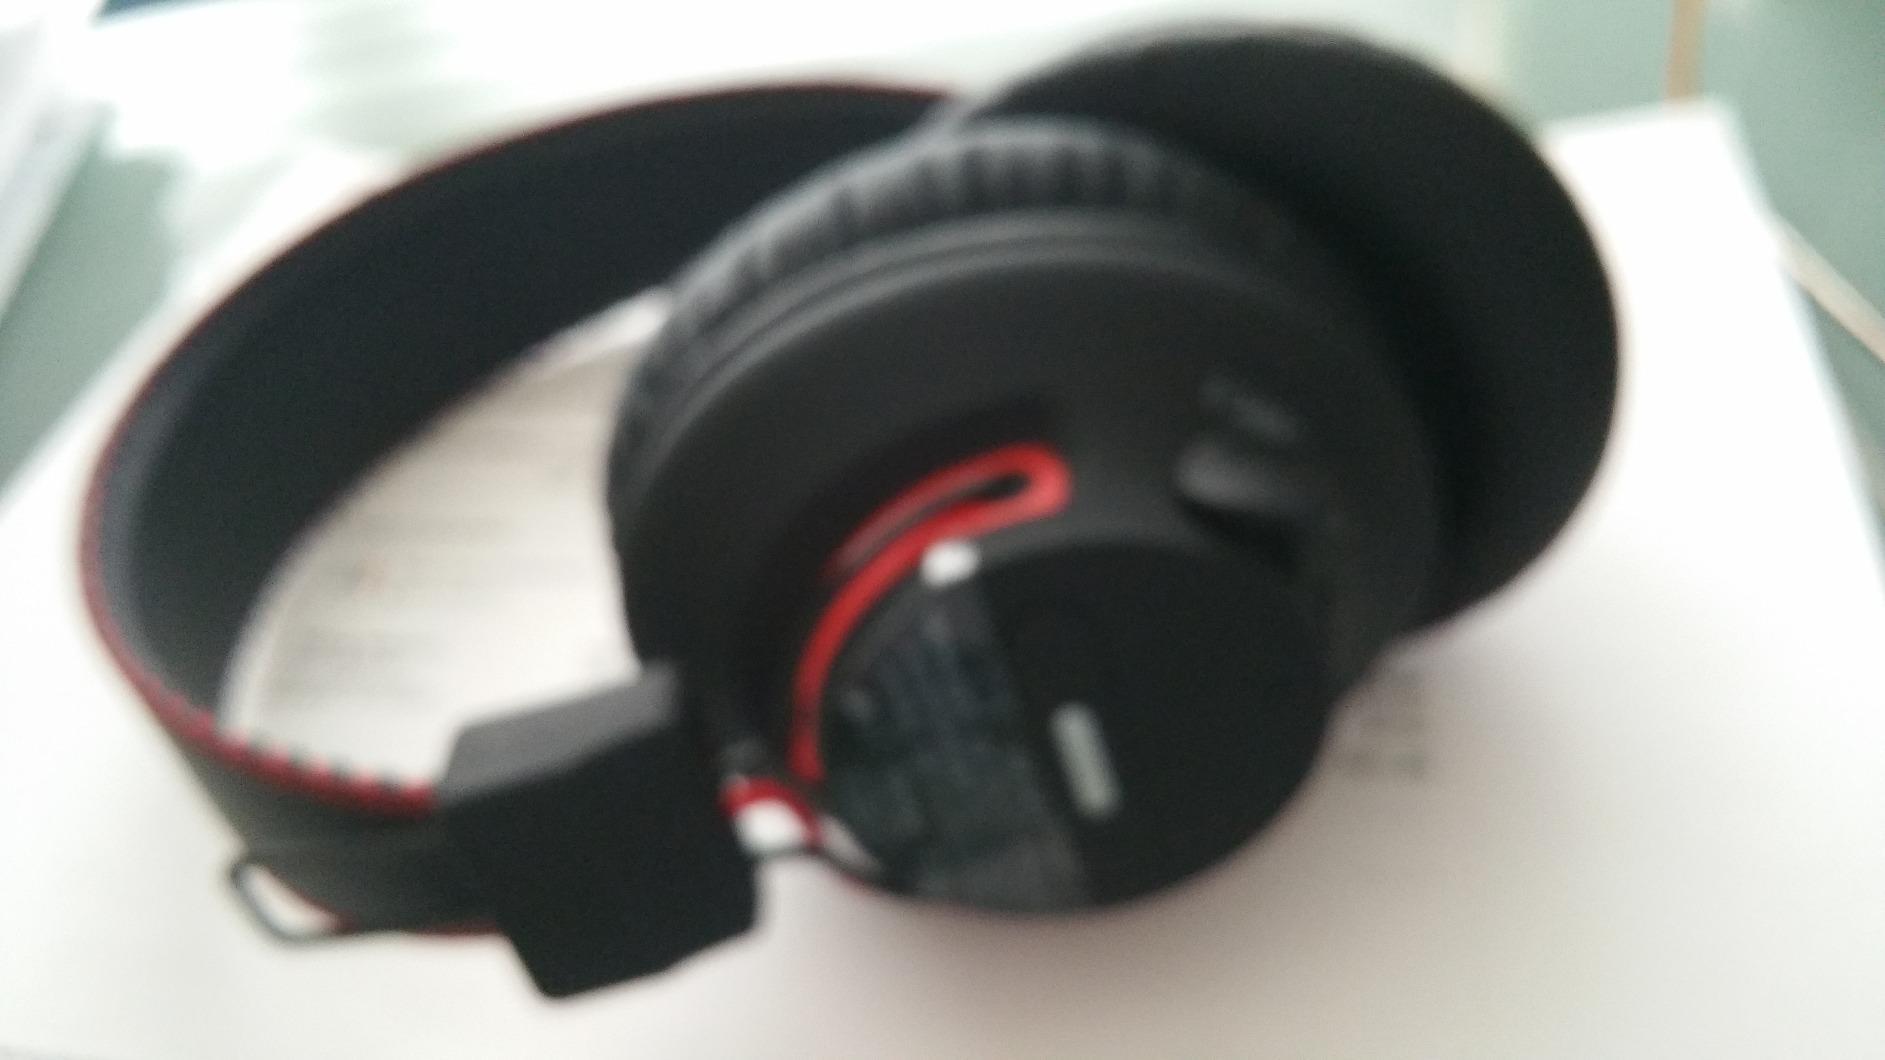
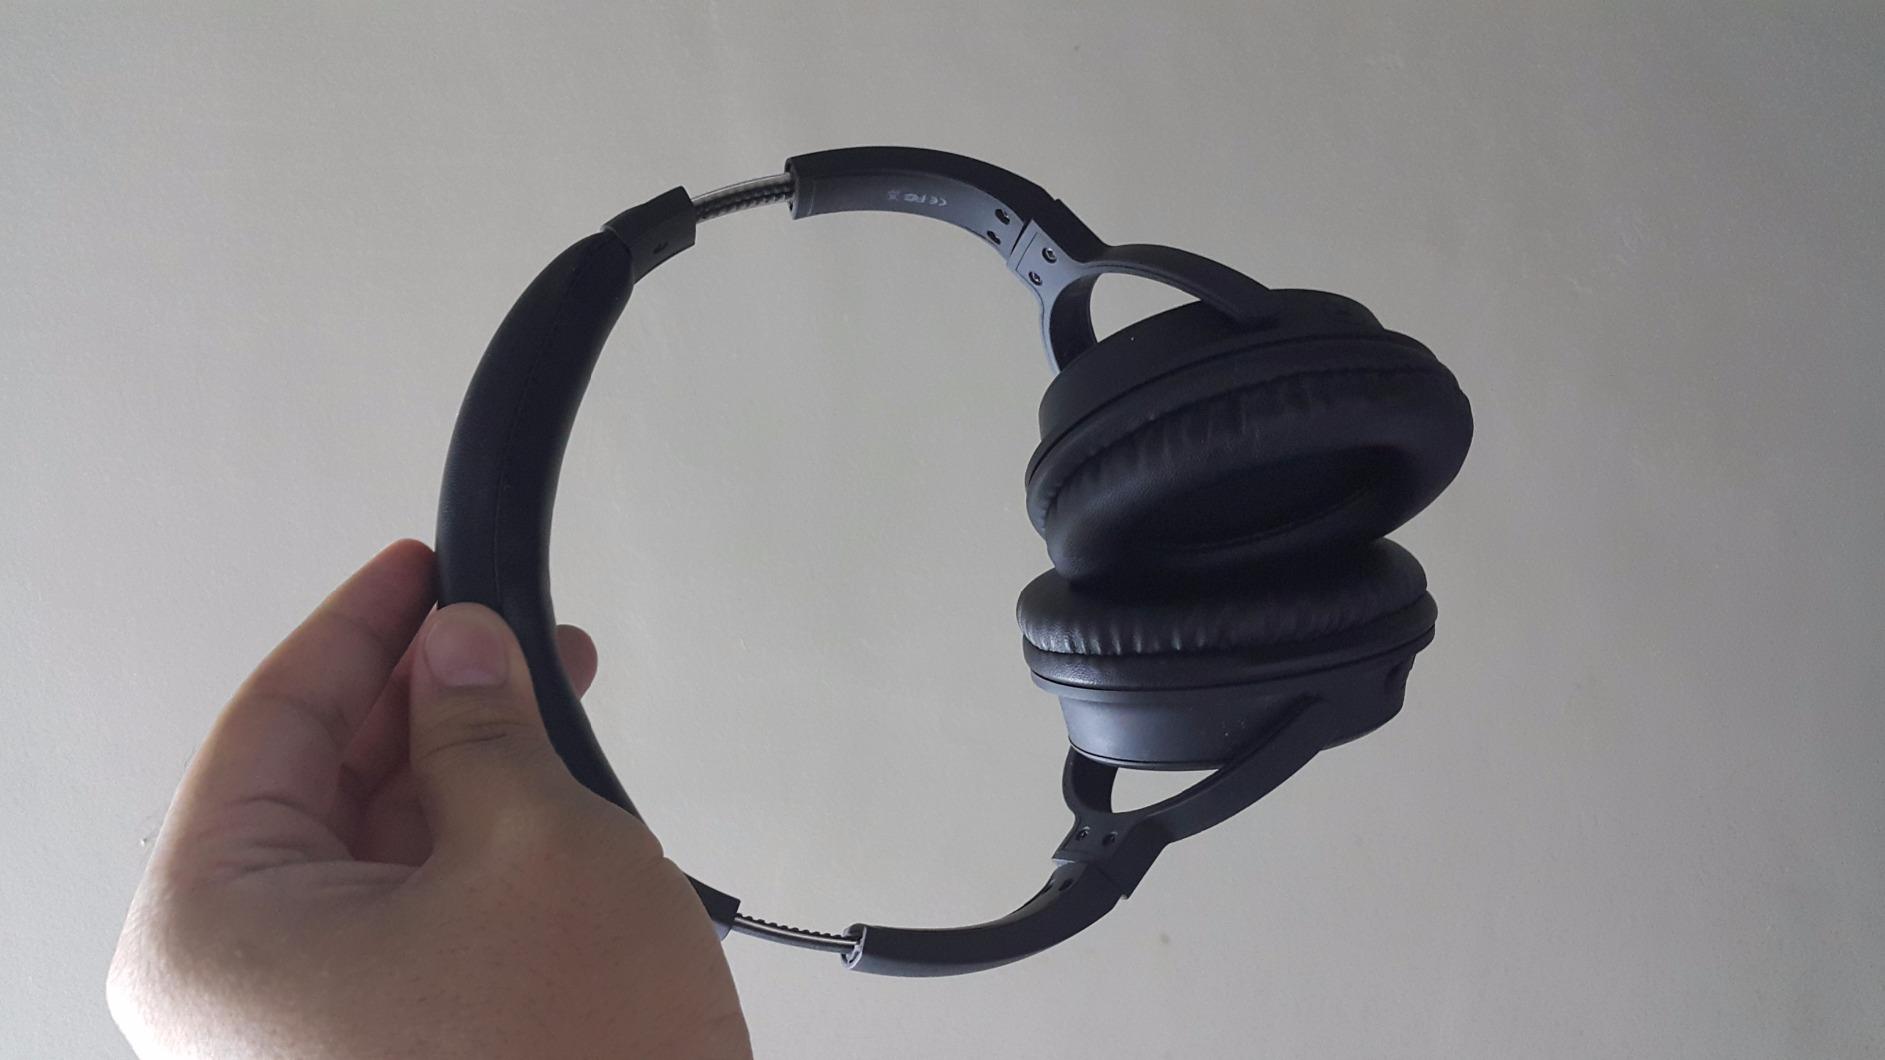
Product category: headphones
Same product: no